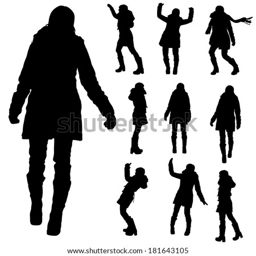
vector silhouette of people in winter clothes on a white background .